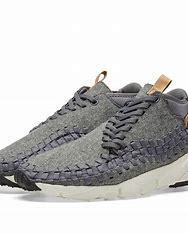
Brand: Nike
Model: Air Footscape Woven Chukka